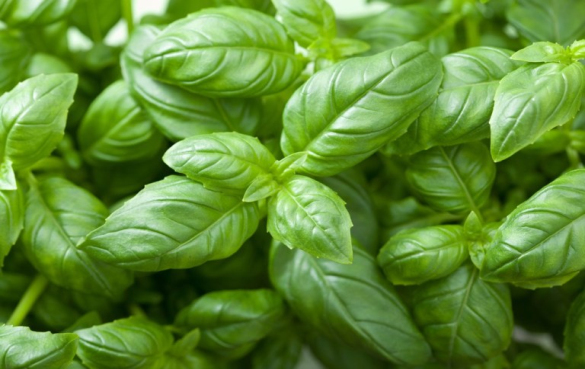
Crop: unknown
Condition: basil